Indian Wells, Arizona

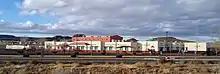
Indian Wells Elementary School

The school district is Holbrook Unified School District. It operates Indian Wells Elementary School in Indian Wells. Indian Wells Elementary, which opened in 2002, was built so students could attend elementary school in the community instead of in Holbrook. The district's public secondary schools are Holbrook Junior High School and Holbrook High School.